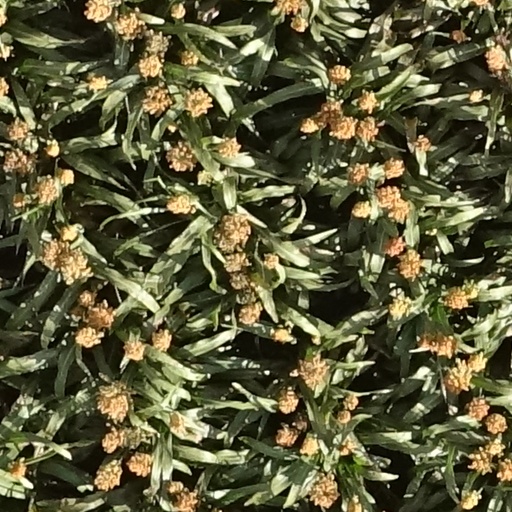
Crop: sorghum